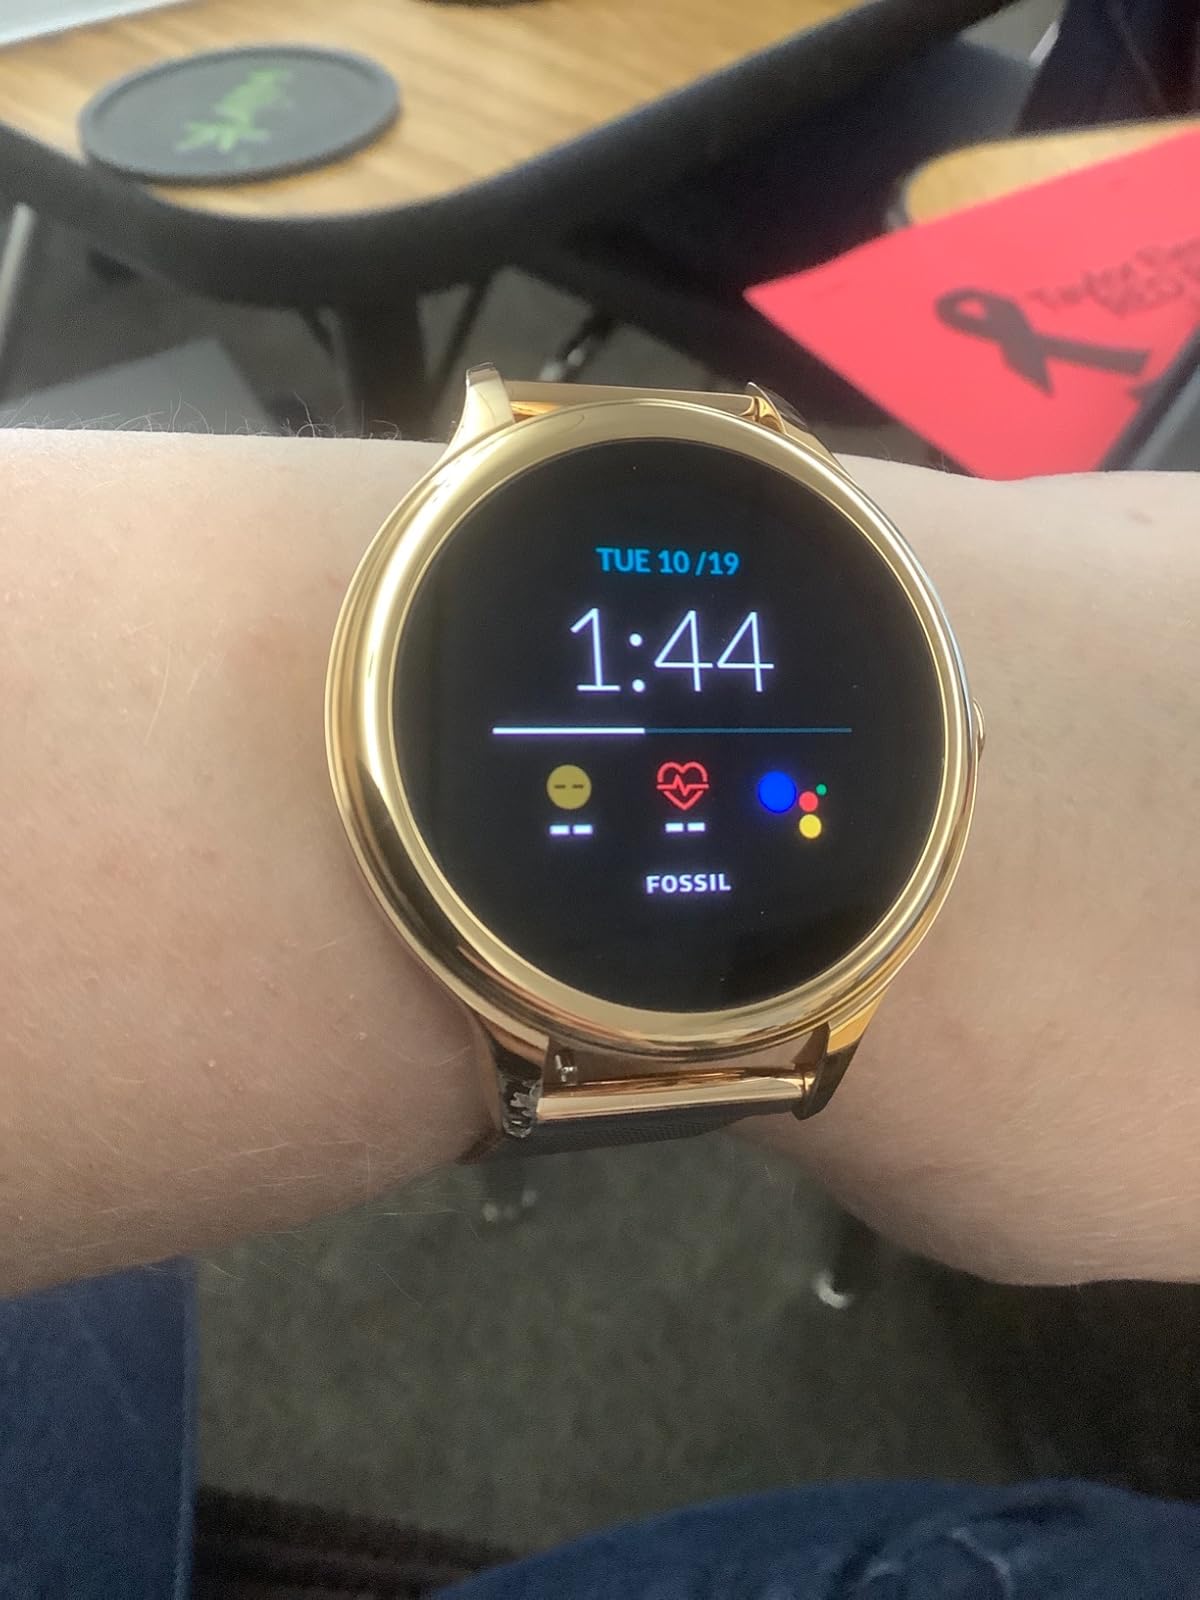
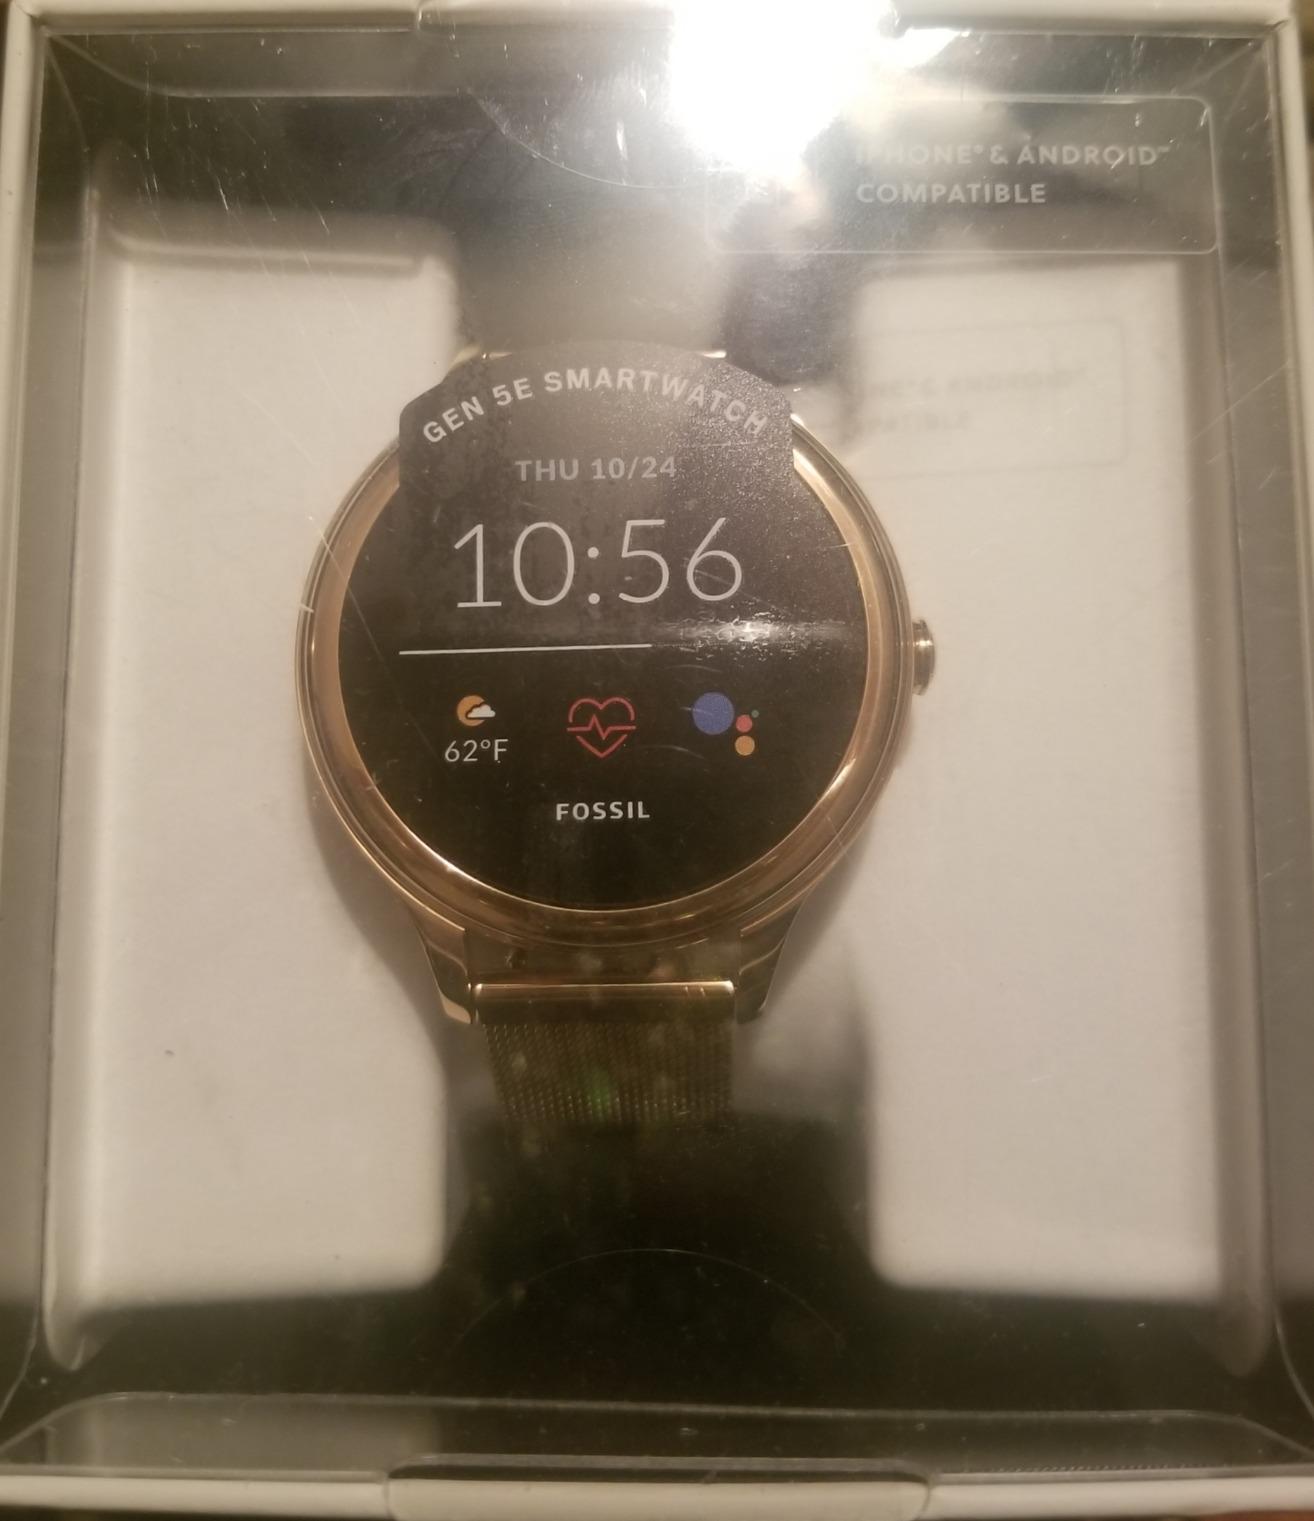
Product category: smartwatch
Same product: yes